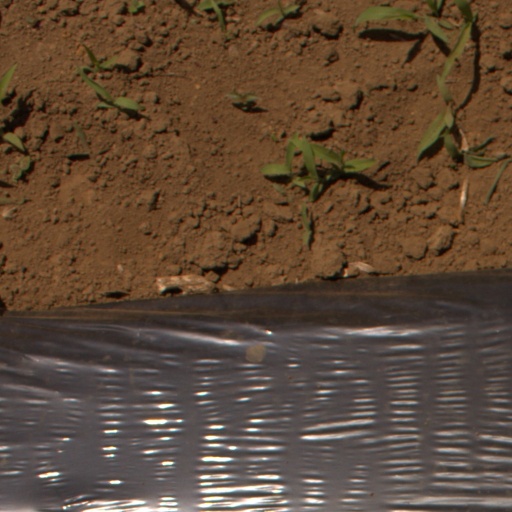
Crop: Jerusalem artichoke